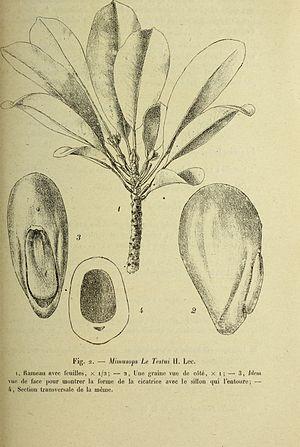
Autranella congolensis est une espèce d'arbres de la famille des Sapotaceae. Elle pousse en Afrique équatoriale occidentale. C'est la seule espèce actuellement acceptée du genre Autranella.